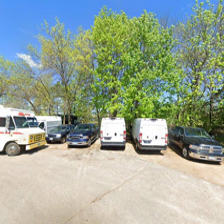
Label: streetView